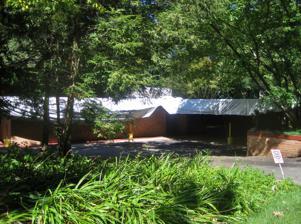
Building: Kenneth and Phyllis Laurent House
Country: United States of America
Year built: 1951
Historic house in Illinois, United States United States historic place Kenneth and Phyllis Laurent House U.S. National Register of Historic Places The Laurent House in 2013, shortly after a storm damaged the roof Show map of Illinois Show map of the United States Interactive map showing the location of Kenneth and Phyllis Laurent House Location 4646 Spring Brook Rd Rockford , Illinois Coordinates 42°17′59″N 89°1′28″W / 42.29972°N 89.02444°W / 42.29972; -89.02444 Built 1951 Architect Frank Lloyd Wright Architectural style Usonian NRHP reference No. 12000555 Added to NRHP August 28, 2012 View of the back of the Laurent House and patio with koi pond. The FLW designed lighting gives the house a unique glow at twilight. The Kenneth and Phyllis Laurent House is a Frank Lloyd Wright -designed Usonian house in Rockford , Illinois . It was the only house that Wright designed for a physically disabled client. History Kenneth Laurent was born in Illinois in 1919. In 1937, he moved to Rockford and began working as a statistician for the National Lock Corporation. It was in Rockford where he met his wife, Phyllis Carman. Kenneth Laurent served with the U.S. Navy during World War II , returning to Rockford on March 17, 1946. However, after only a few months, he began exhibiting severe pain in his midsection and lost the feeling in his legs. He was diagnosed with a spinal tumor that May, and though an operation successfully removed the tumor, he was rendered paralyzed. After rehabilitation at the Edward Hines Jr. VA Hospital , he received compensation as part of the Specially Adapted Housing program. This program granted disabled veterans 50% of costs for a house to accommodate their disability. This provided an excellent opportunity for the Laurents to purchase their first home. Phyllis read an article in a summer issue of House Beautiful , which featured the article "The Love Affair of a Man and his House." The article was a review of Frank Lloyd Wright 's Loren Pope Residence in Falls Church , Virginia , which was built for the author. Kenneth wrote to Wright in August 1948, suggesting that he design a house on an urban lot that the Laurents had selected. The Laurents were invited to Taliesin in Spring Green , Wisconsin to discuss the project. Wright disliked the lot that the Laurents had suggested and urged his clients to pick a site on the fringes of the city. The Laurents listened to Wright's request, and found a pleasant lot up against a creek. Wright approved the site and began his design in January 1949. The final plans were completed that August. The design was unusual for Wright because it had to be wheelchair-accessible. It is the only house that Wright designed for a person with a disability. The house was built by local contractor Harry V. Johnson. The Rinehimer Manufacturing Company provided red tidewater cypress for the interior walls and exterior trim. John deKoven Hill was appointed by Wright to oversee the project. During construction, the Laurents befriended Wright. Wright would occasionally ask the Laurents to review some of his current designs at Taliesin. Wright also visited the Laurents, stopping by the house with Hill and Edgar Kaufmann Jr. In 1958, the Laurents again turned to Wright when they wanted an addition to their house. The Laurents did not like the first set of designs Wright made, and Wright died before he was able to draft a second. The addition was designed in 1960 by Evanston architect John H. "Jack" Howe , former Wright apprentice. The son of Harry Johnson was commissioned to build the addition. The Laurents were the only family to ever live in the house. On August 28, 2012, it was recognized by the National Park Service with a listing on the National Register of Historic Places . It was expected to open for tours in the summer of 2013, but a storm damaged the roof; the Laurent House Foundation intends to raise $500,000 to repair it. The house opened for tours on June 8, 2014. Architecture The house is a hemicycle design, measuring approximately 2,600 square feet (240 m 2 ) on a 1.3-acre (0.53 ha) lot. The Laurent House was Wright's first single-story building to use this design. The lot gently slopes toward the Spring Creek. It is primarily built with red tidewater cypress and Chicago common brick; plans originally called for limestone, but the Laurents rejected the additional cost. It is built on a poured concrete foundation set on crushed rock; the top layer of concrete was mixed with a red pigment. The house features two large chimneys. The central chimney is above the roofline with a wide copper drip edge. The other chimney is on the end wall of the east side of the master bedroom. The roof is flat and is made of tar and gravel. The house has deep eaves and a wide fascia . Recessed square lightboxes are found intermittently along the eaves. All windows have cypress frames and are single light. The main entrance is underneath a two-car carport. A 50-foot (15 m) curved wall of glass faces the northwest. The house has radiant heat from water pipes. The only sub-grade area of the house is a small maintenance room where devices such as the water heater and water softener are located. The bathrooms are larger than in most Wright designs for improved maneuverability. See also List of Frank Lloyd Wright works References Illinois portal